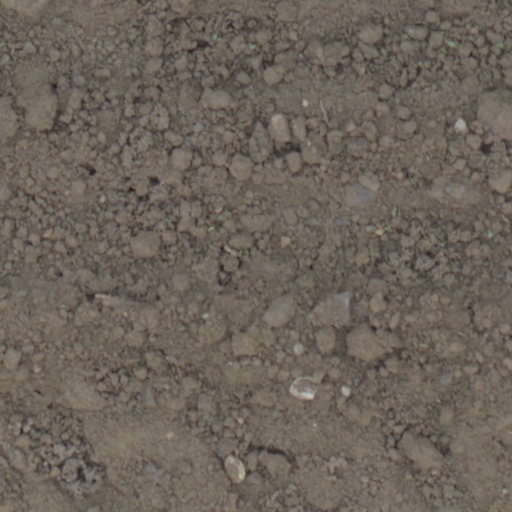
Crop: wheat